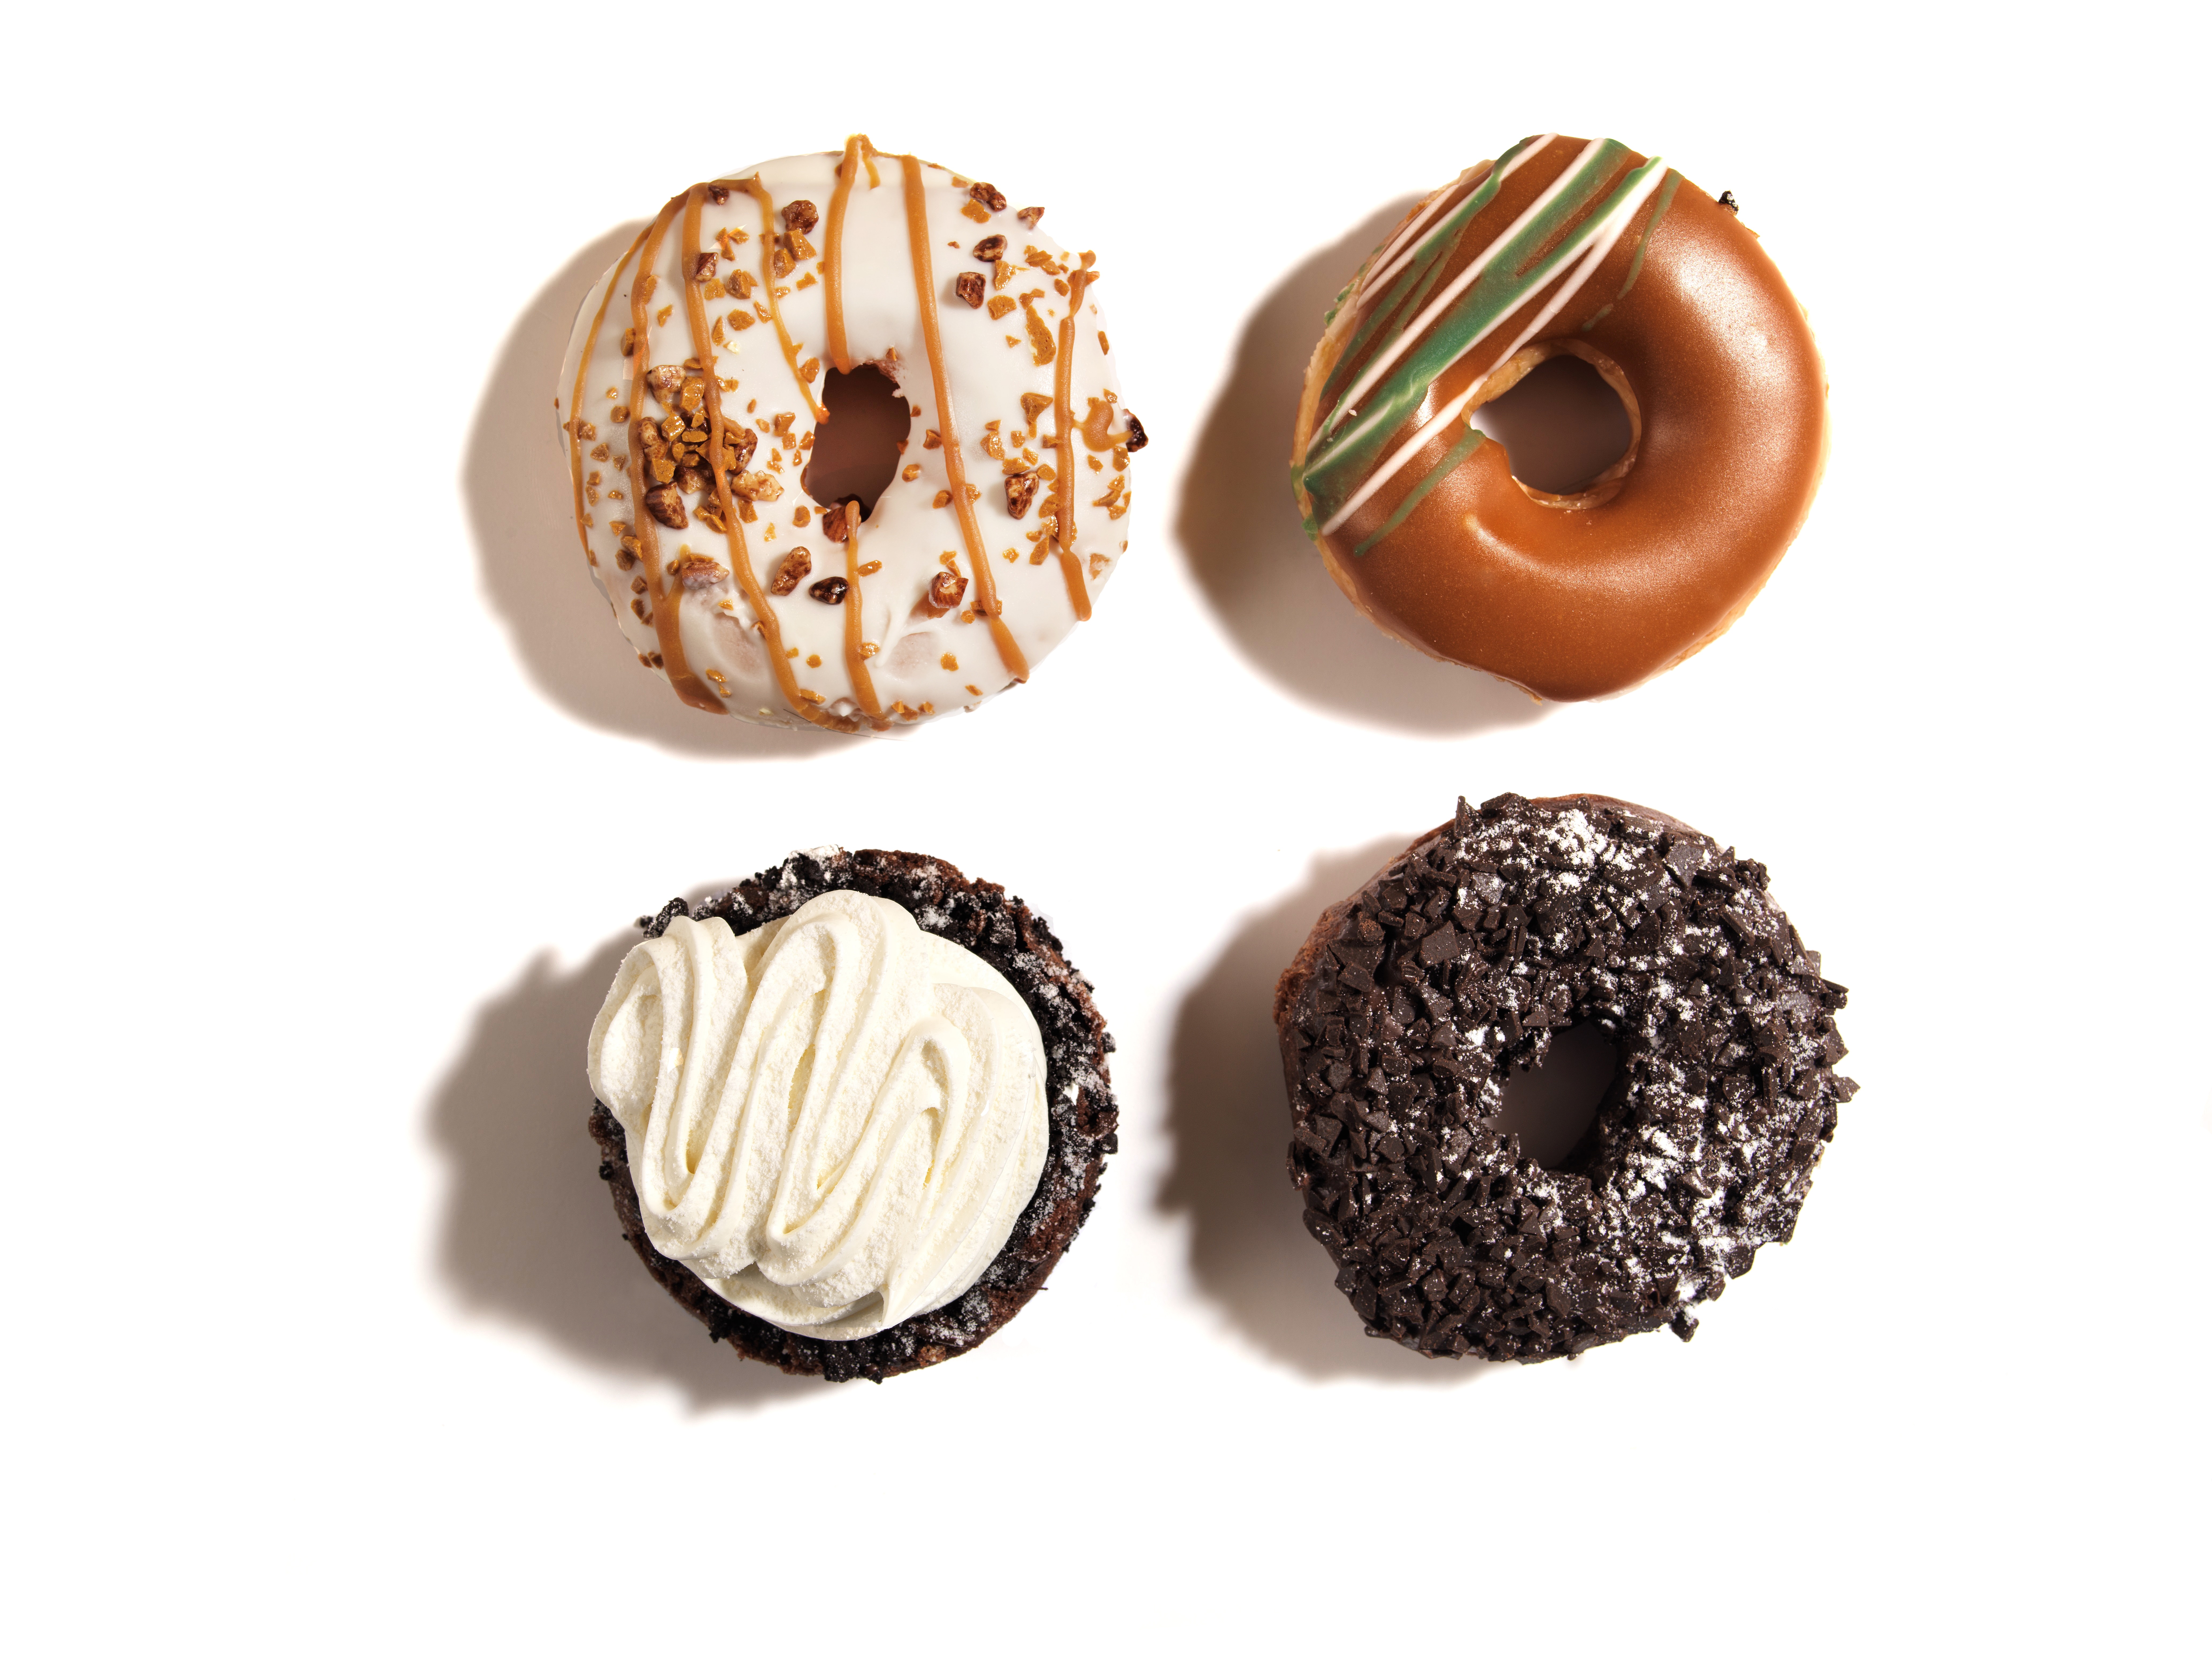
food, cooking, produce, chocolate, dessert, eat, bread, icing, dining, baked goods, flavor, praline, bonbon, edible mushroom, snack food, chocolate truffle